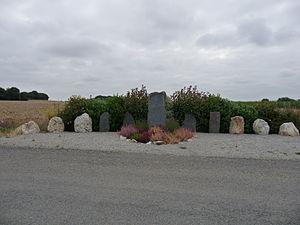
Sainte-Anne-sur-Vilaine est une commune française située dans le département d'Ille-et-Vilaine en région Bretagne. Elle fait partie du canton de Bain de Bretagne et de l’arrondissement de Redon.